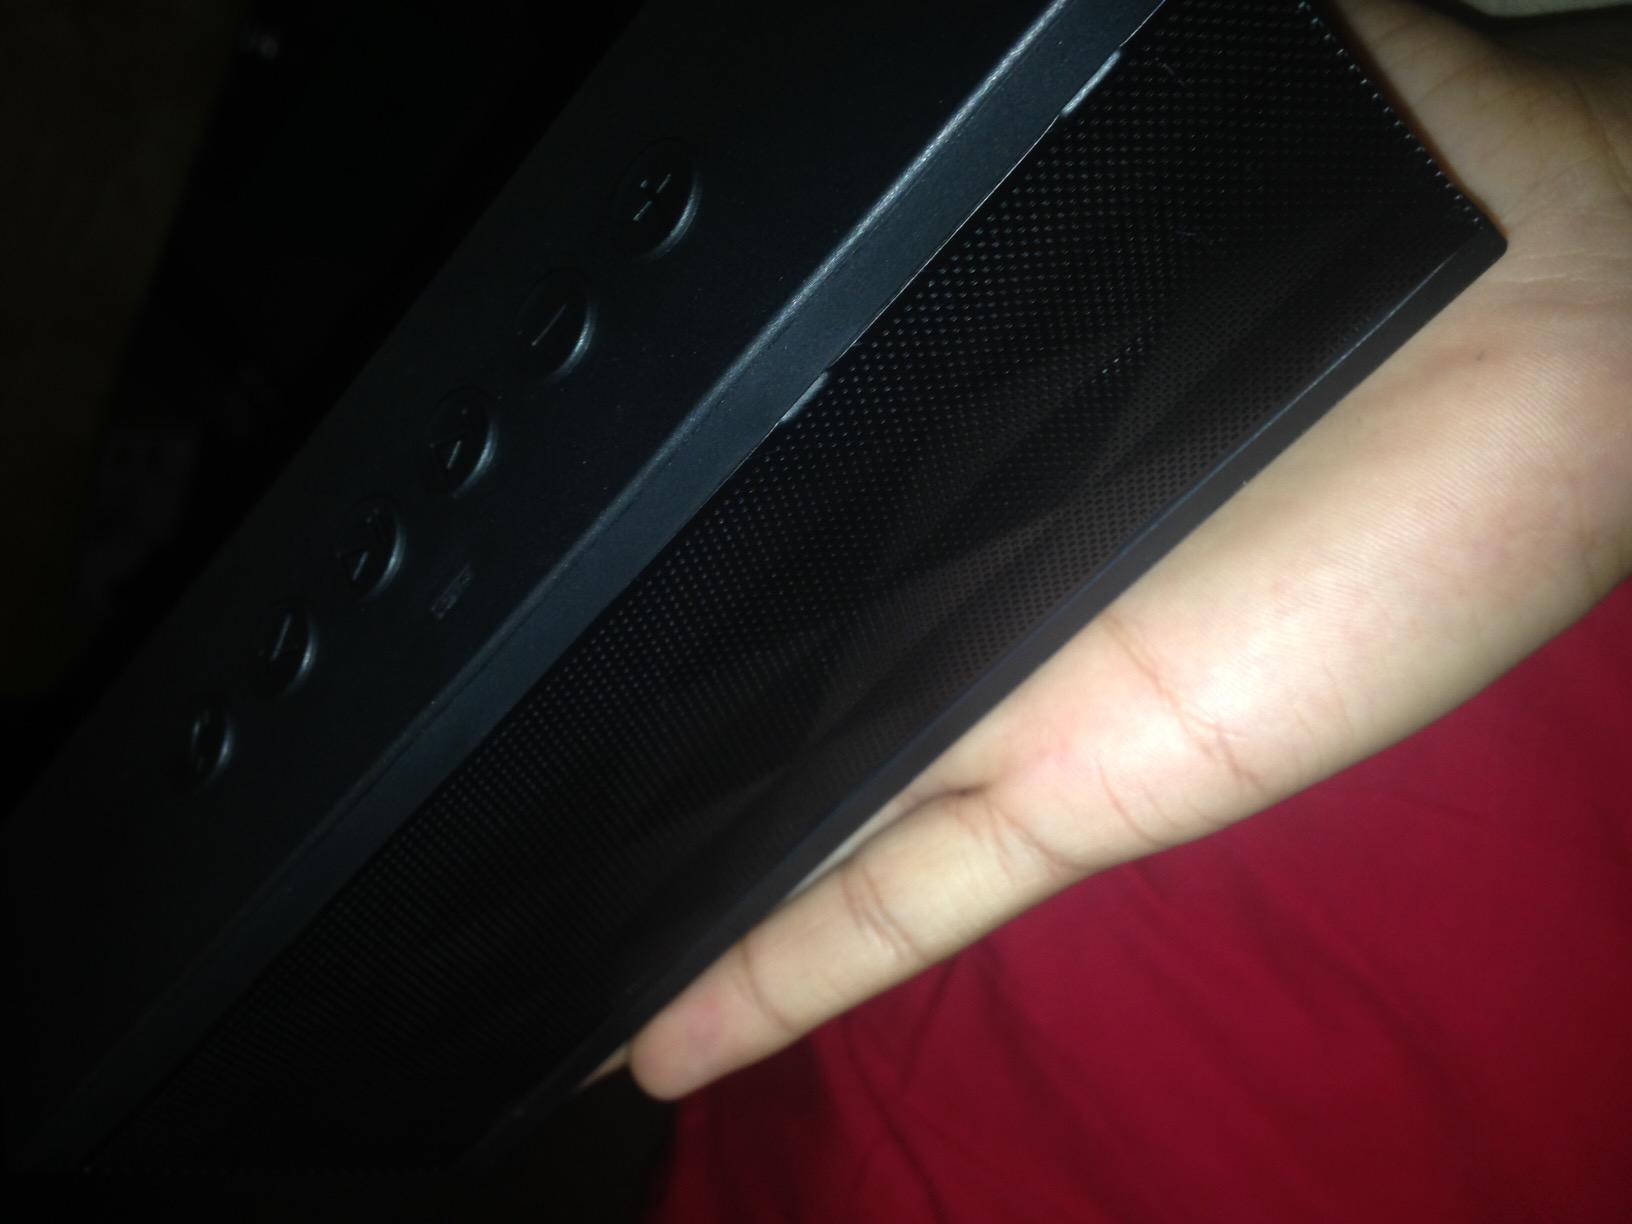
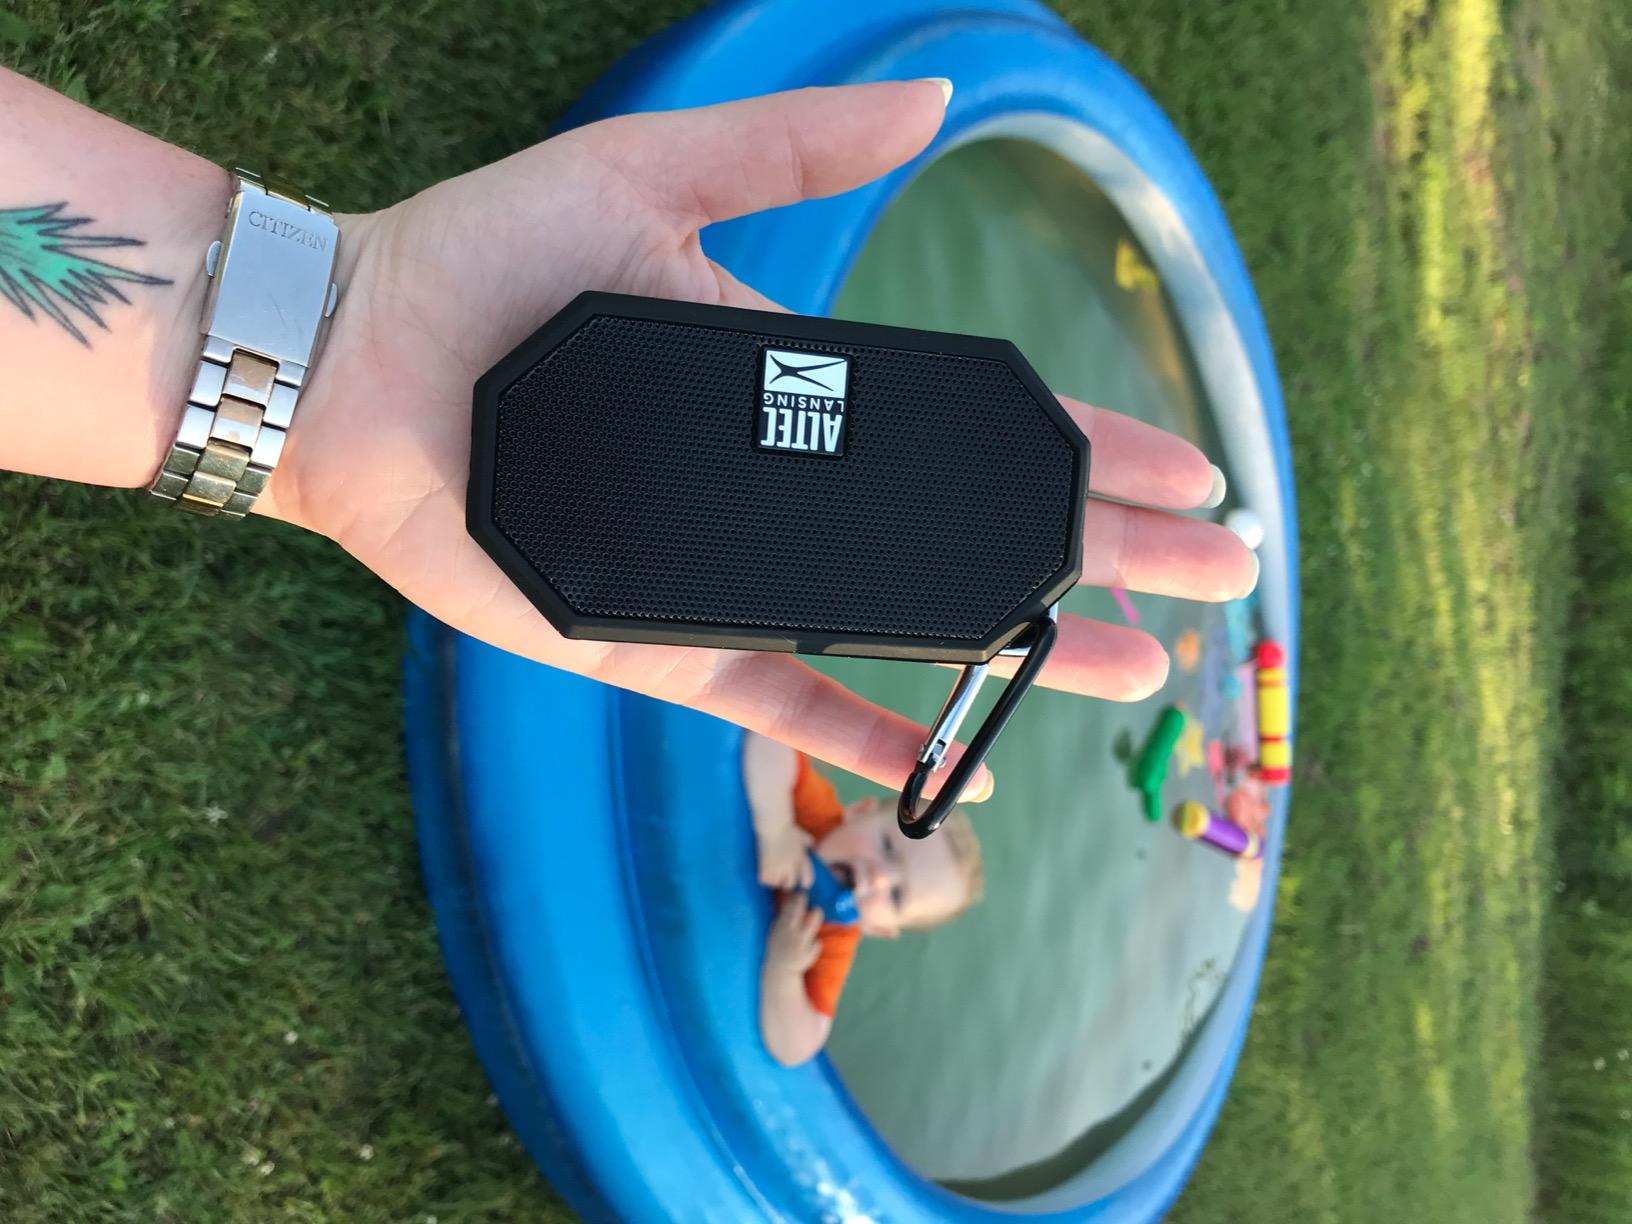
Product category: speaker
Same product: no